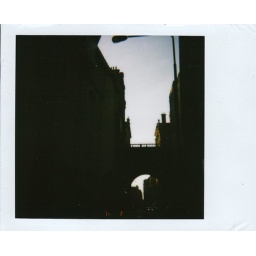
the girl I was visiting told me this bridge was in Trainspotting, but I only remember the ceiling-baby